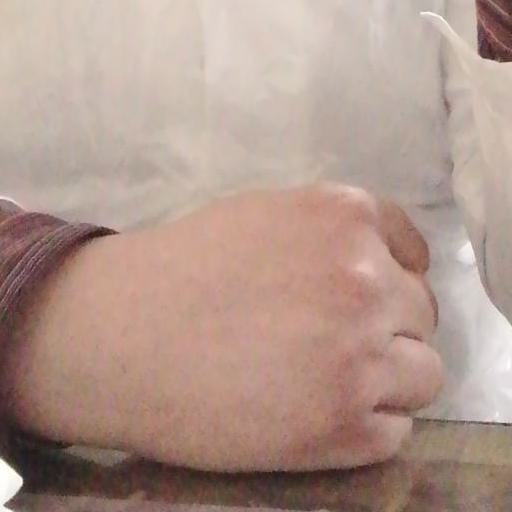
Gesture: no_gesture